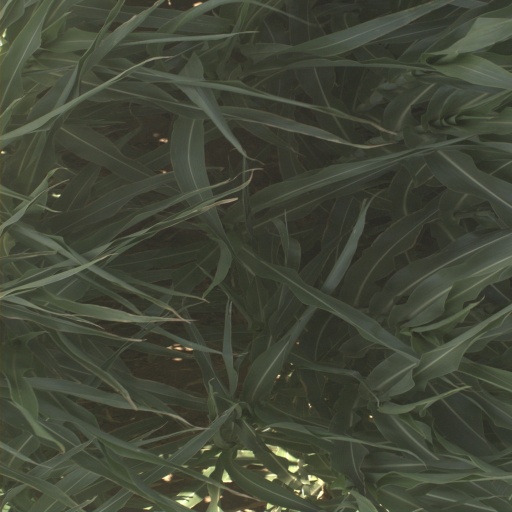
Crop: sorghum